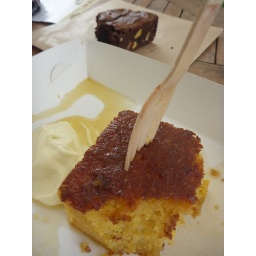
Flourless orange cake &amp;amp; chocolate brownie made with locally sourced produce at Heronswood in Dromana, Victoria, Aust.